Robert Corbet (died 1420)

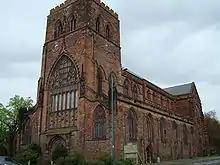
Shrewsbury Abbey today. Only part of the great medieval monastery survives as Holy Cross parish church.

Corbet's property transactions took place generally within Arundel's retinue. In 1407 he and his younger brother, Roger, John Darras, their aunt Joan's husband, and William Ryman of Sussex – all Arundel allies – obtained a licence from the king to grant a burgage called Ireland Hall in Shrewsbury to Shrewsbury Abbey. The grant was to support works of piety and was probably on Arundel's behalf. In 1413 Corbet enlisted the help of William Burley, John Burley's son and a future Speaker, to entail the manor of Shawbury. He obtained royal permission to enfeoff Burley and a group of associates with the estate, entailing it on himself, his wife, Margaret, and their descendants. In September 1419 he acquired a considerable number of estates in Shropshire from Roger Thornes of Shelvock Manor. Thornes was a notable lawyer who had served as borough attorney for Shrewsbury. For reasons which remain mysterious, he disposed of his ancestral estates as soon as he had fully inherited them, apparently settling for those he had acquired by his own efforts and through inheritance by his wife, Cecily Young.